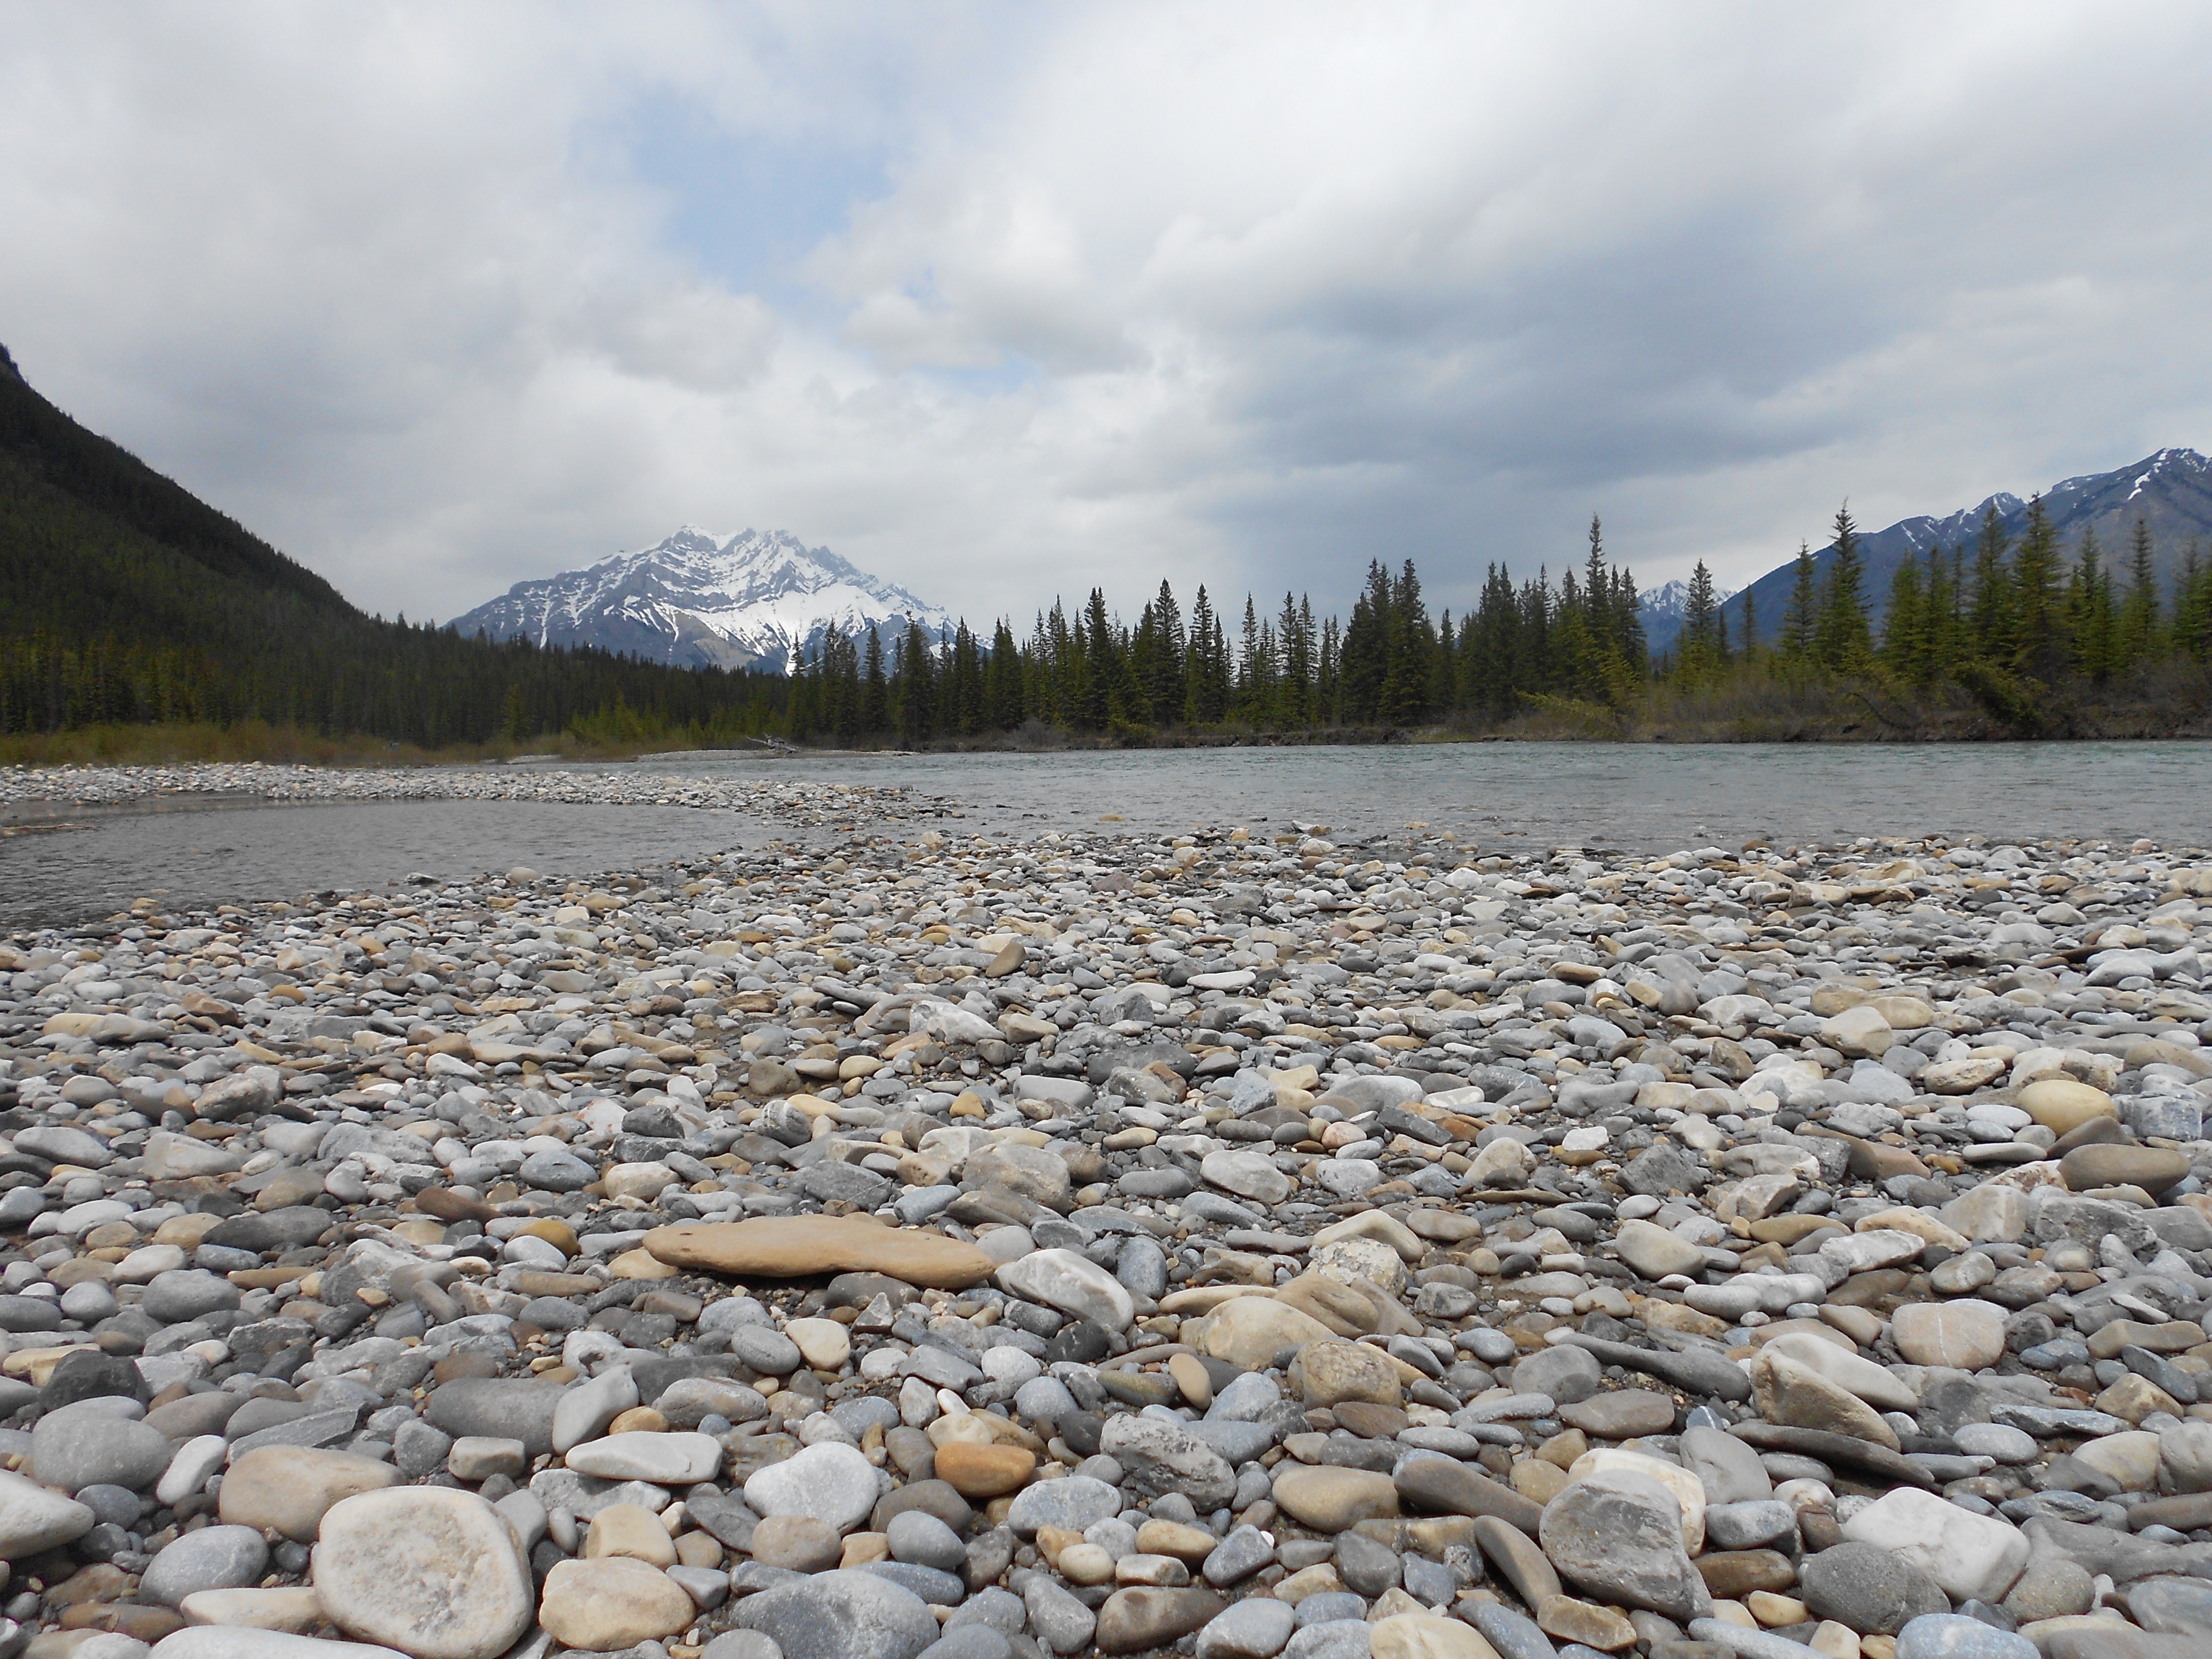
landscape, sea, water, nature, rock, wilderness, mountain, shore, lake, river, valley, mountain range, scenic, scenery, rocky, reservoir, body of water, mountains, loch, mountainous landforms